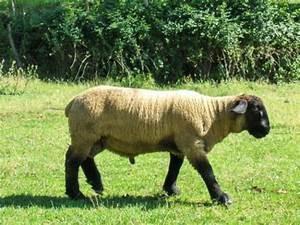
sheep